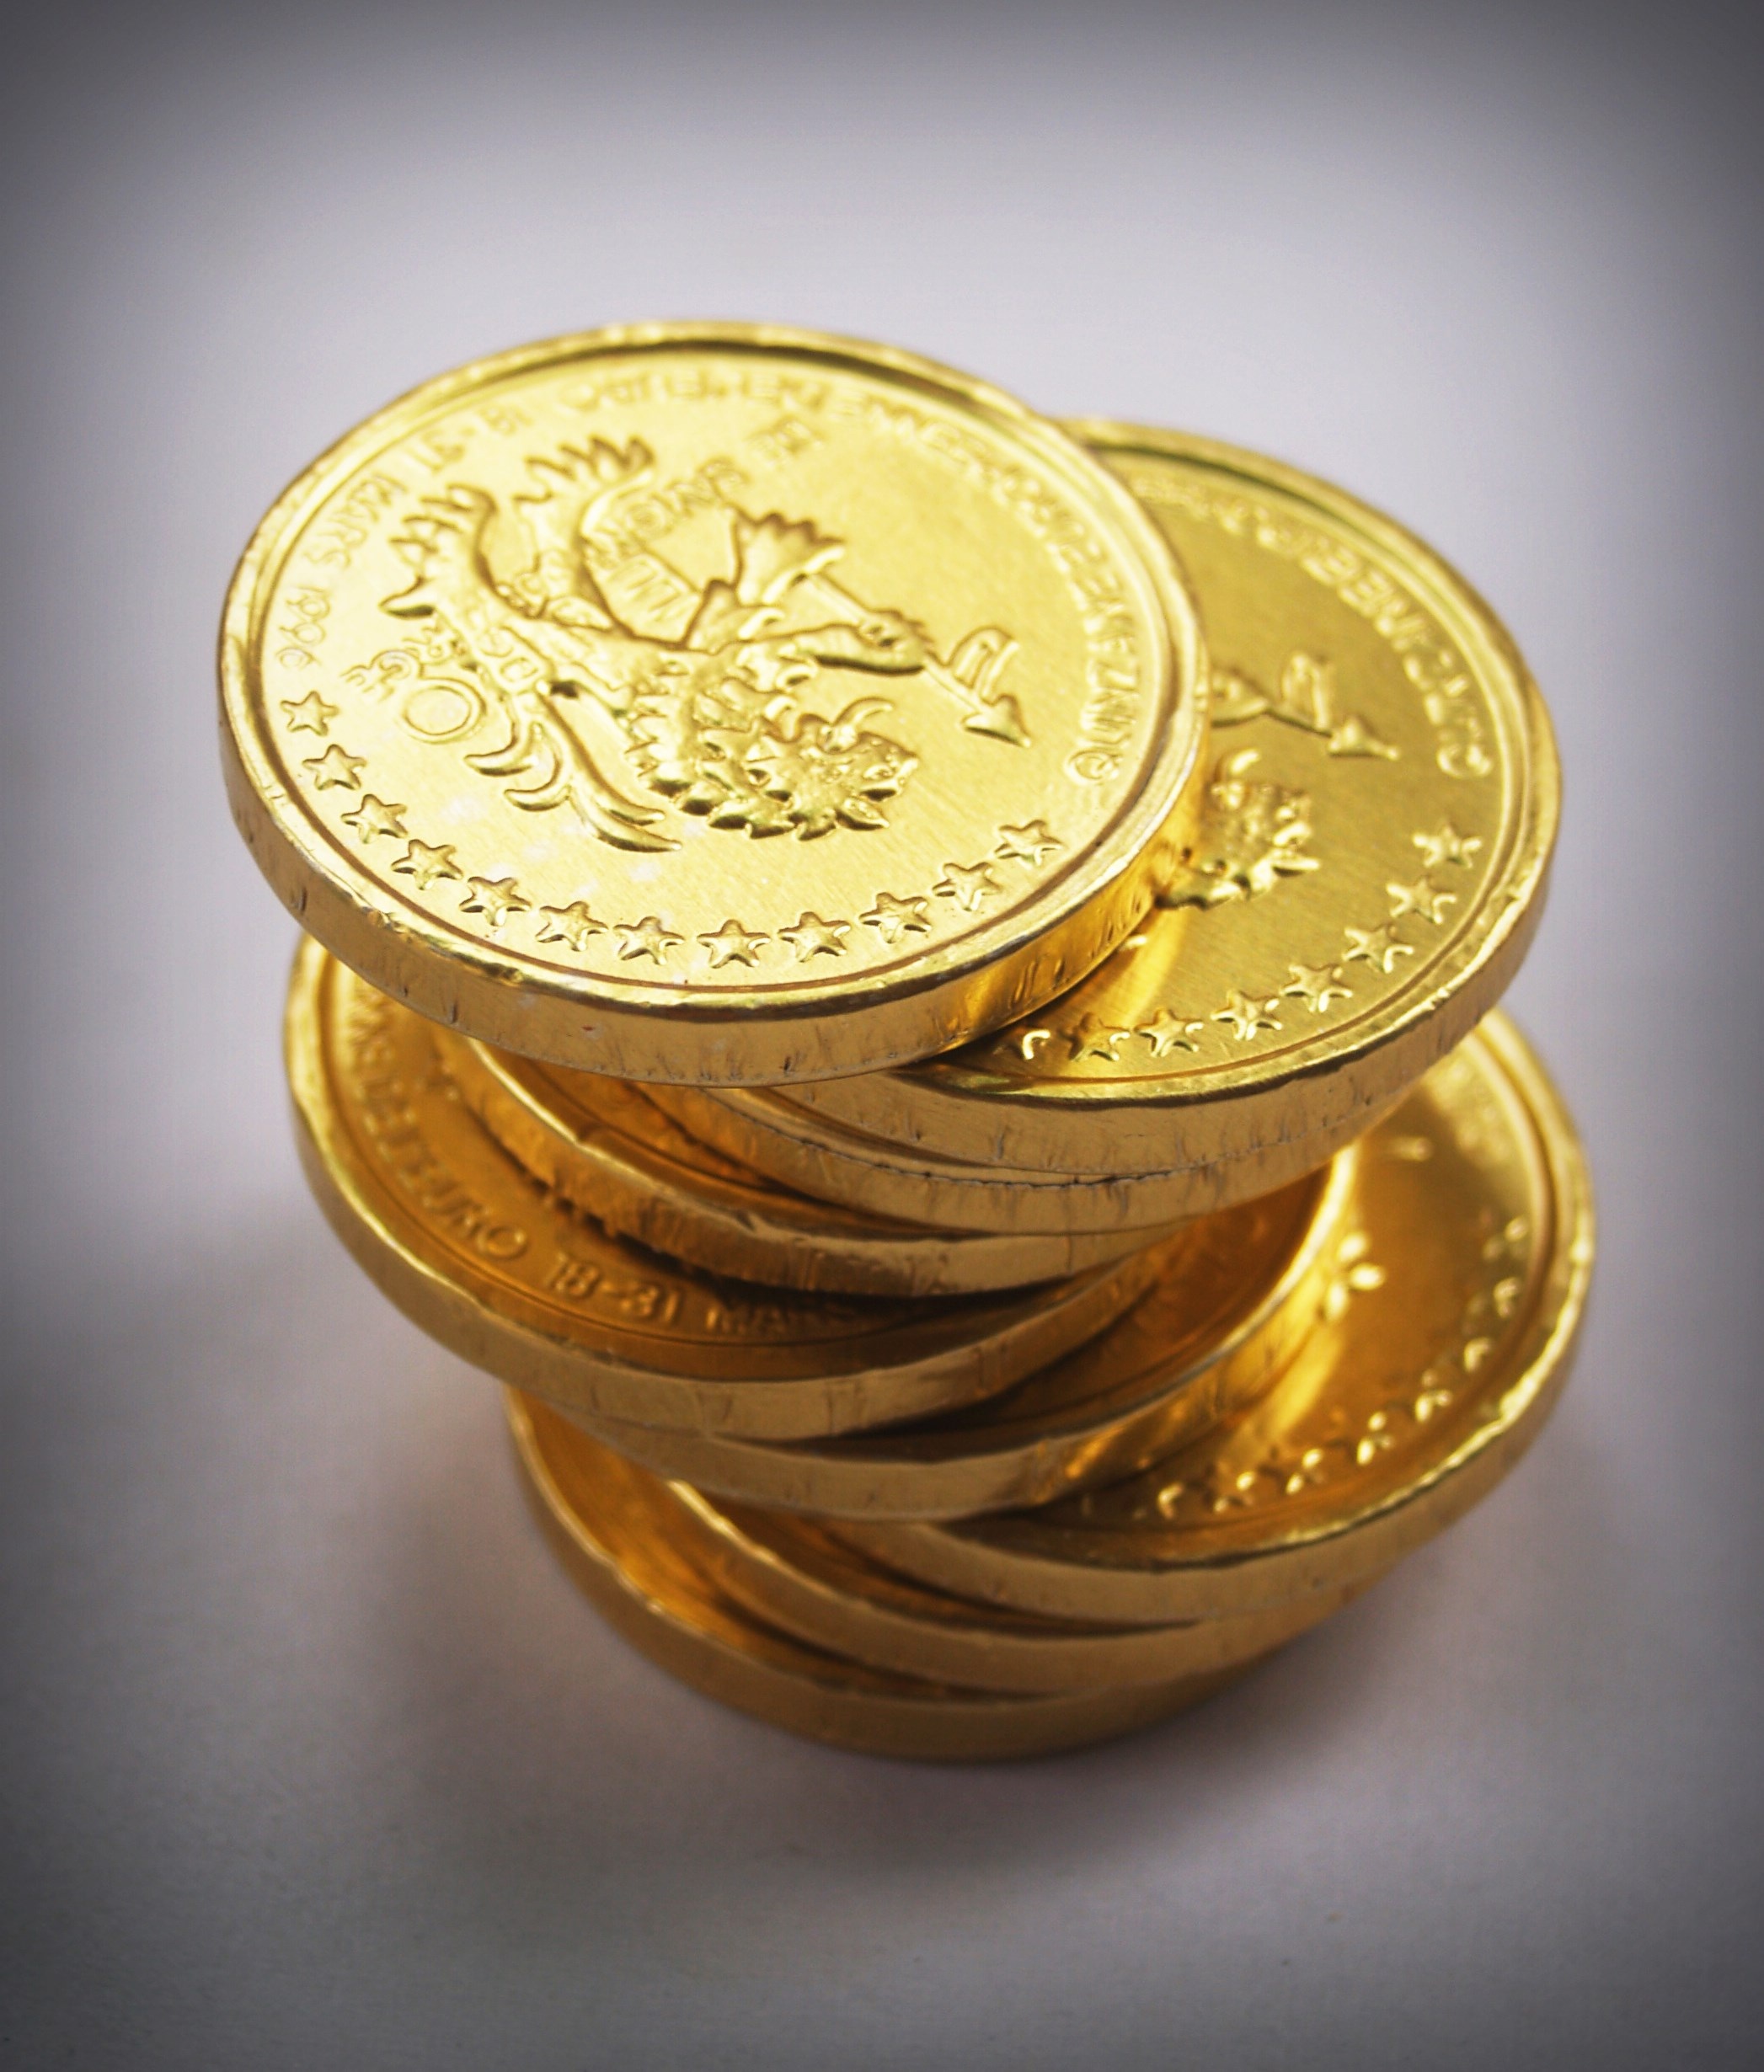
growth, isolated, golden, column, high, tower, metal, money, business, object, close, material, chart, cash, bank, gold, brass, level, graph, diagram, stock, currency, coin, concept, up, change, saving, bronze, banking, rich, economy, income, financial, success, finance, wealth, profit, investment, salary, rate